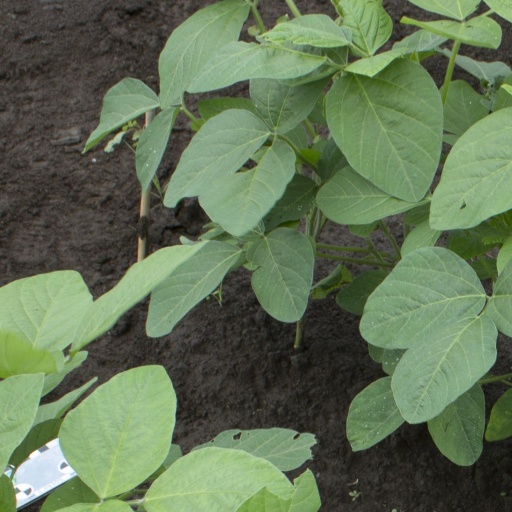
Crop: soybean